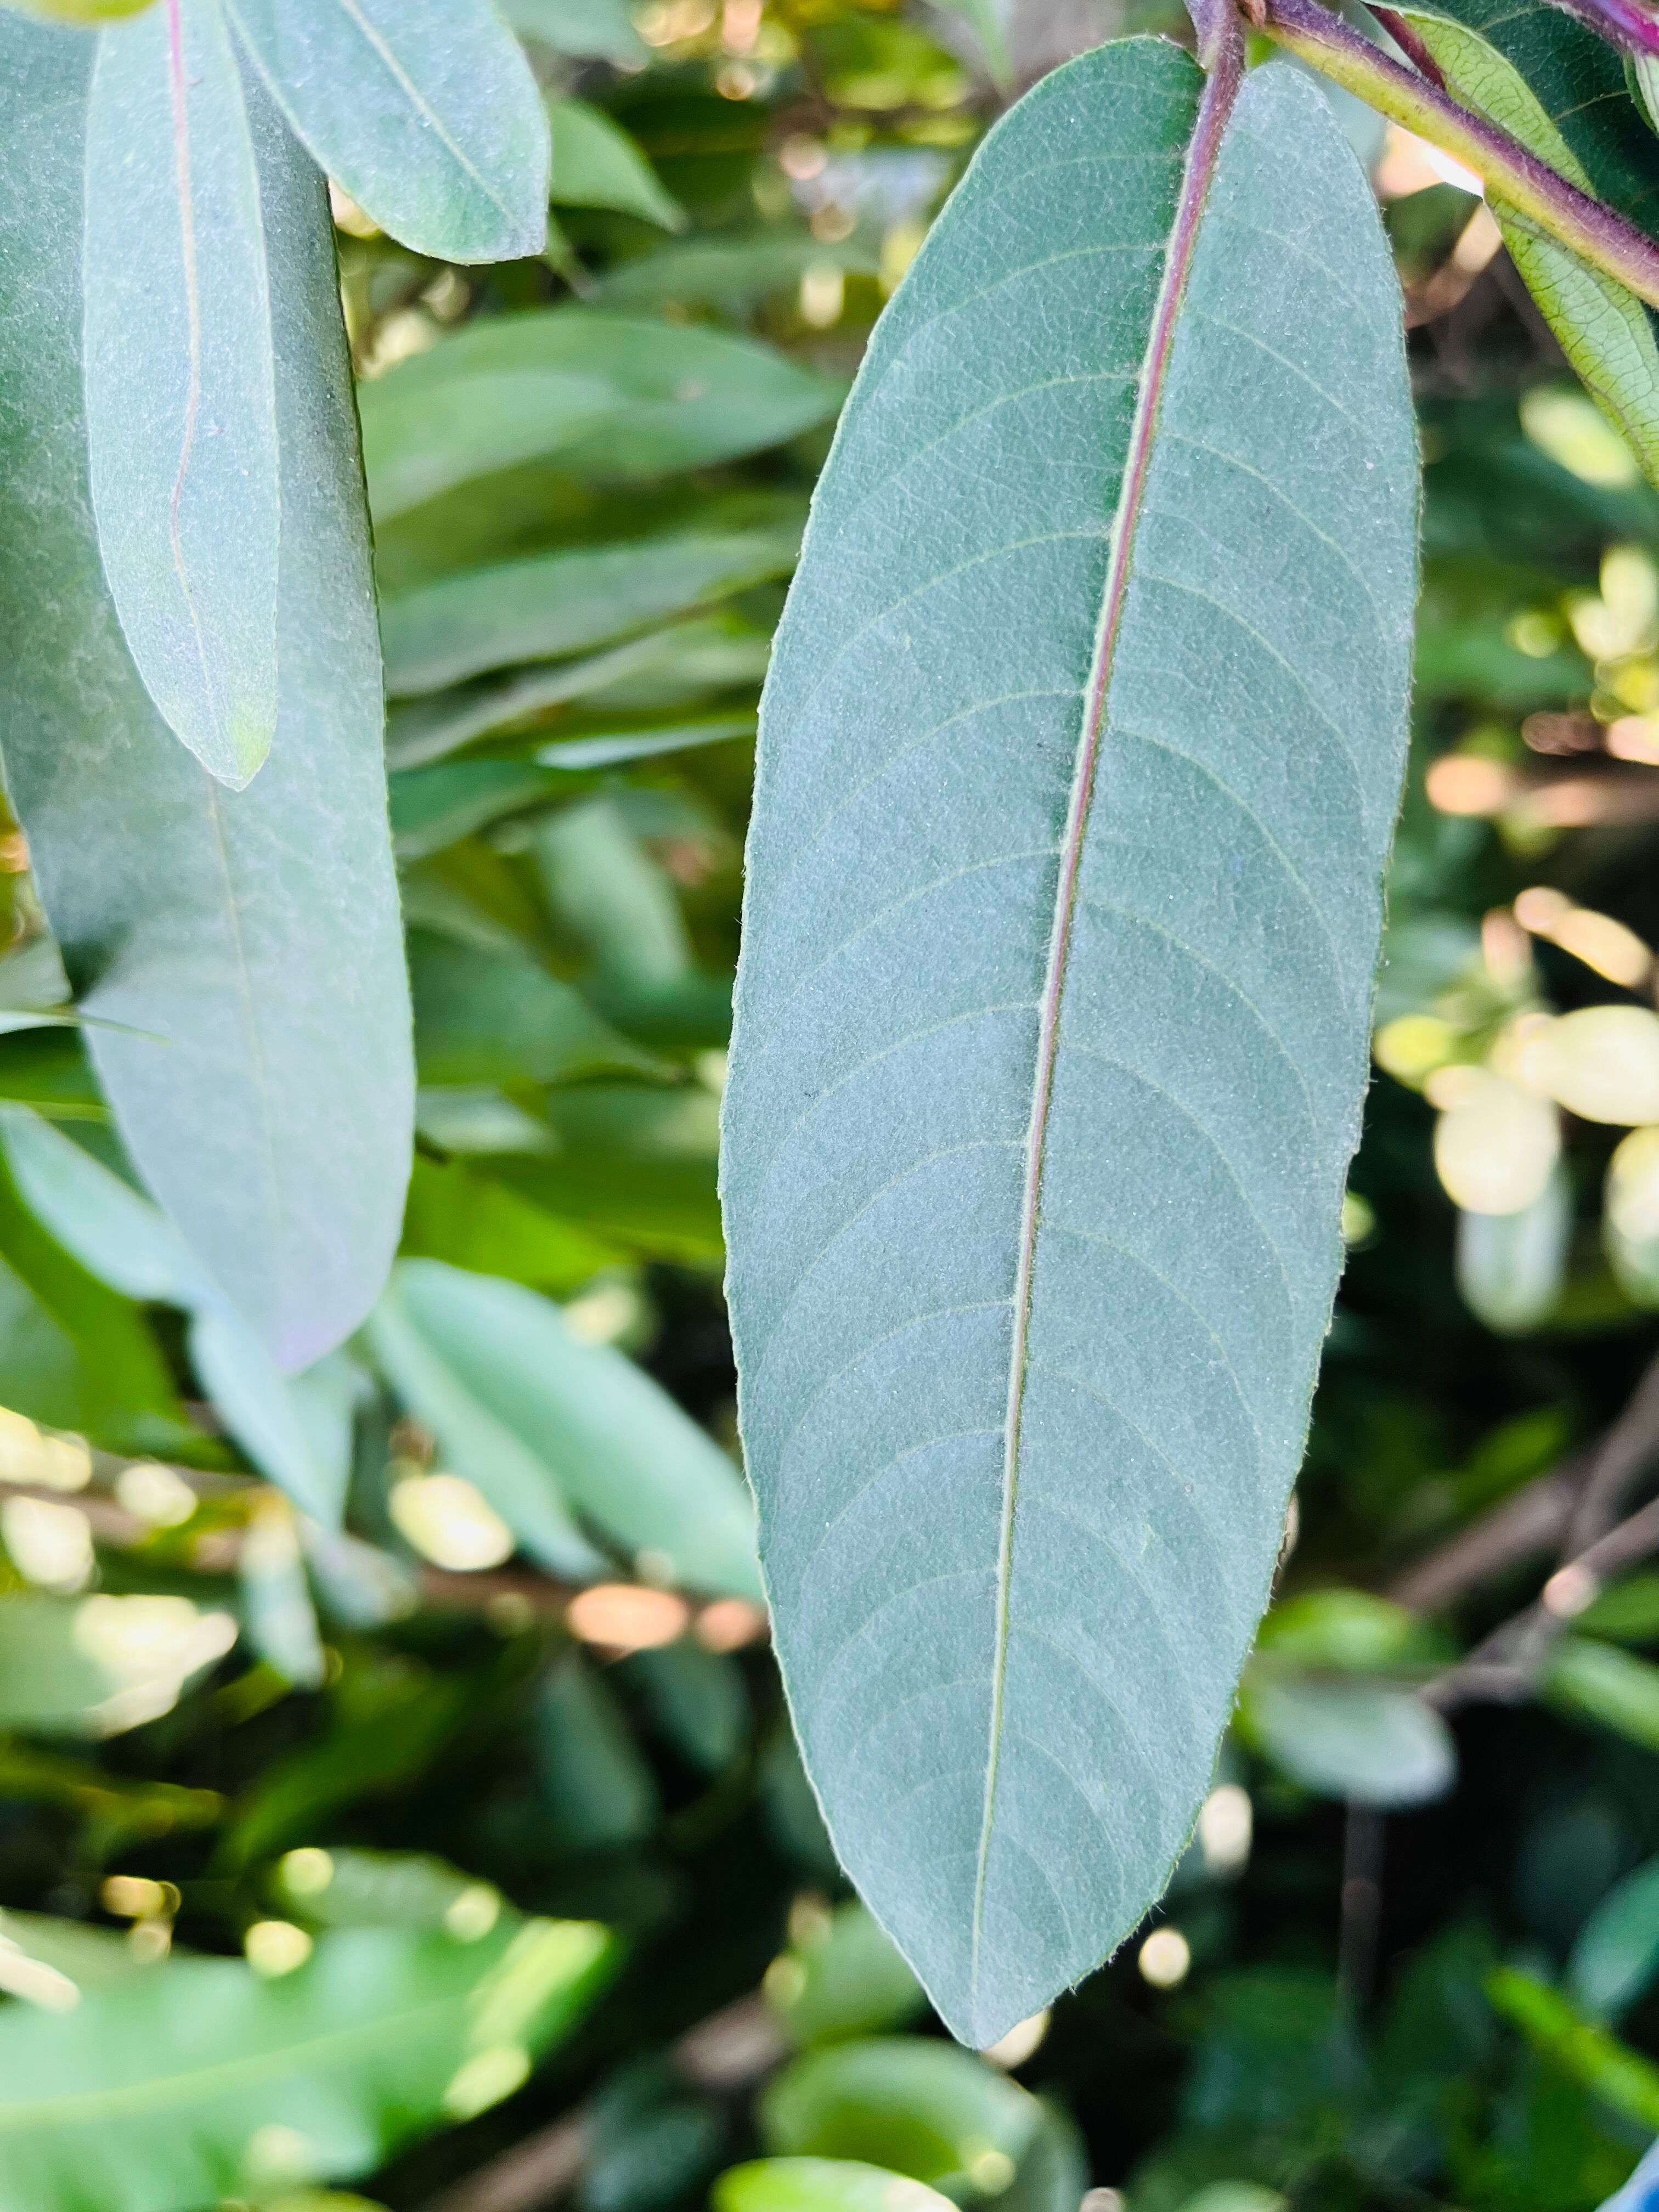
Plant species: terminalia-arjuna